Wallach brothers

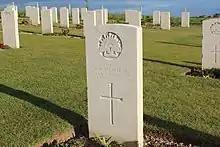
Wallach's grave at V-B cemetery

The family was of German origin. The children were: Bernhard Wallach (1876–1946), Adolph Wallach (1878–1945), Henry Wallach (1879–1937), Florence Wallach (1881–), Emil Wallach (1884–1943), Henrietta Wallach (1886–), Stella Wallach (1888–), Clarence Wallach (1889–1918), Rupert Wallach (1893–), Neville Wallach (1896–1918) and Arthur Wallach (1899–).